Takudzwa Ngwenya

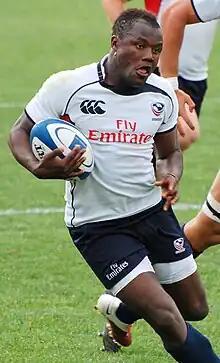
Ngwenya at the Churchill Cup 2010 vs Russia

Takudzwa Ngwenya (born 22 July 1985) is a former rugby union player who played on the wing for the United States national rugby union team and Biarritz Olympique in the Top 14. He made his mark in the 2007 Rugby World Cup with tries against South Africa and Samoa.